Alphonse Mouzon

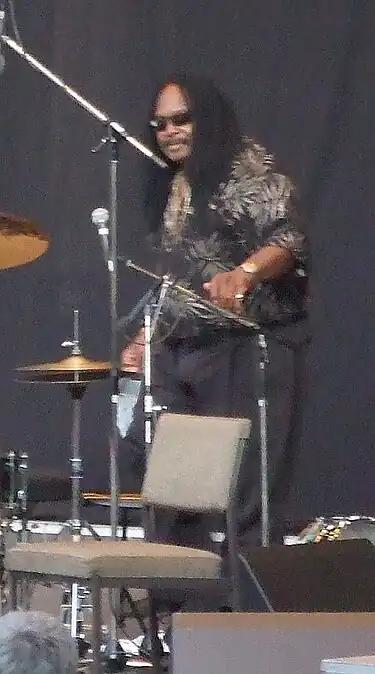
Mouzon in 2009

Alphonse Lee Mouzon (November 21, 1948 – December 25, 2016) was an American musician and vocalist, most prominently known as a jazz fusion drummer. He was also a composer, arranger, producer, and actor. Mouzon gained popularity in the late 1960s and early 1970s. He was the owner of Tenacious Records, a label that primarily released Mouzon's recordings.